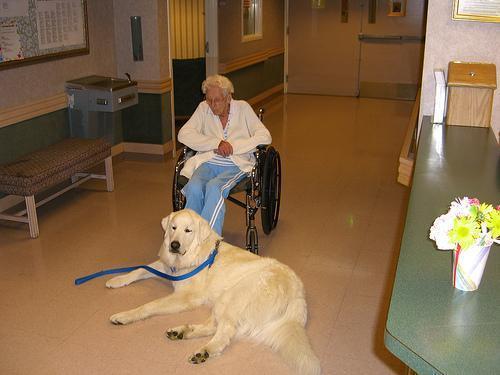
Great_Pyrenees